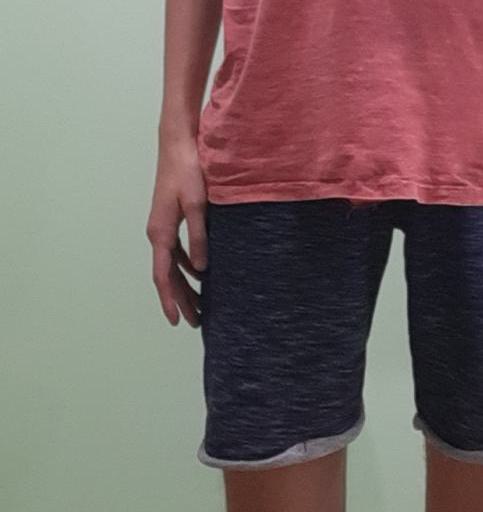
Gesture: no_gesture